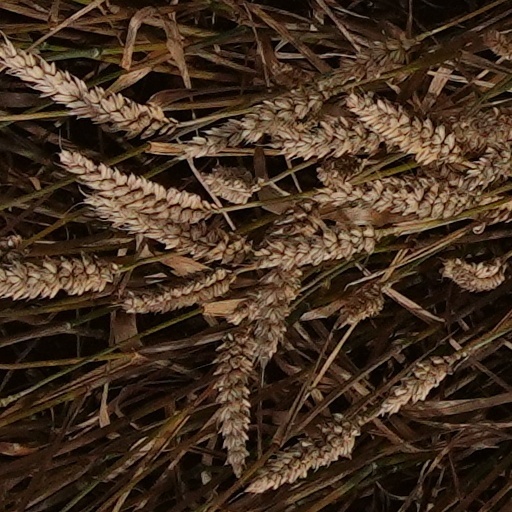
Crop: wheat